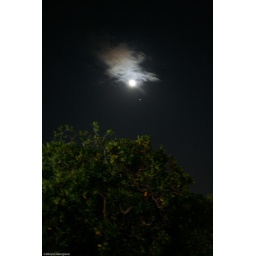
full moon behind a patch of cloud followed by a star and tree bushes at the bottom